History of St. Louis

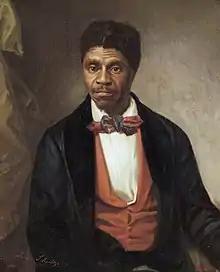
Dred Scott, whose famous case to gain his freedom began as a lawsuit filed in St. Louis in 1846

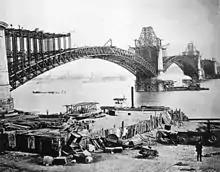
The Eads Bridge opened in 1874 as the first St. Louis bridge over the Mississippi River.

In large part due to the rapid population growth, cholera became a significant problem. In 1849, a major cholera epidemic killed nearly 5,000 people, leading to a new sewer system and the draining of a mill pond. Cemeteries were removed to the outskirts to Bellefontaine Cemetery and Calvary Cemetery to reduce groundwater contamination. In the same year, a large fire broke out on a steamboat on the levee, spread to 23 other boats, and destroyed a large portion of the center city. The St. Louis landing was significantly improved during the 1850s. Using the engineering planning of Robert E. Lee, levees were constructed on the Illinois side to direct water toward Missouri to eliminate sand bars that threatened the landing. Another infrastructure improvement was the city's water system, which was begun in the early 1830s and was continually improved and expanded in the 1840s and 1850s.